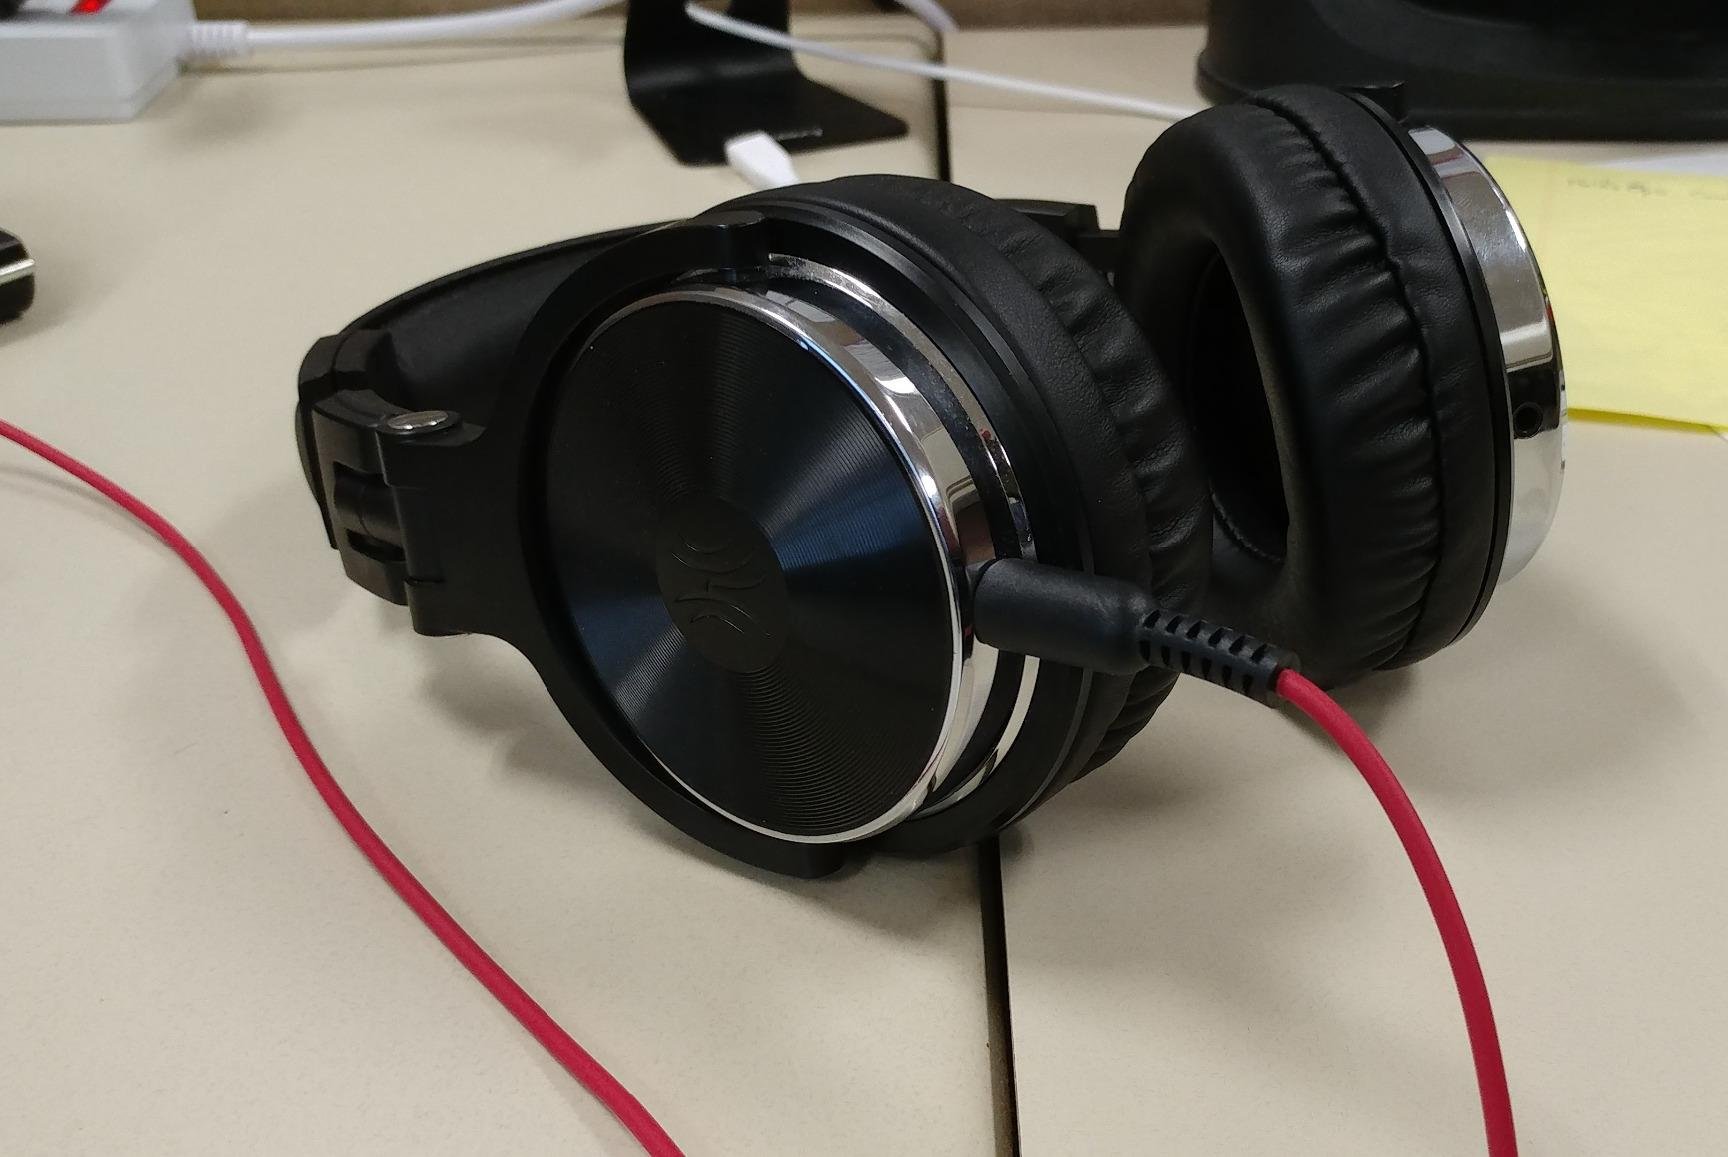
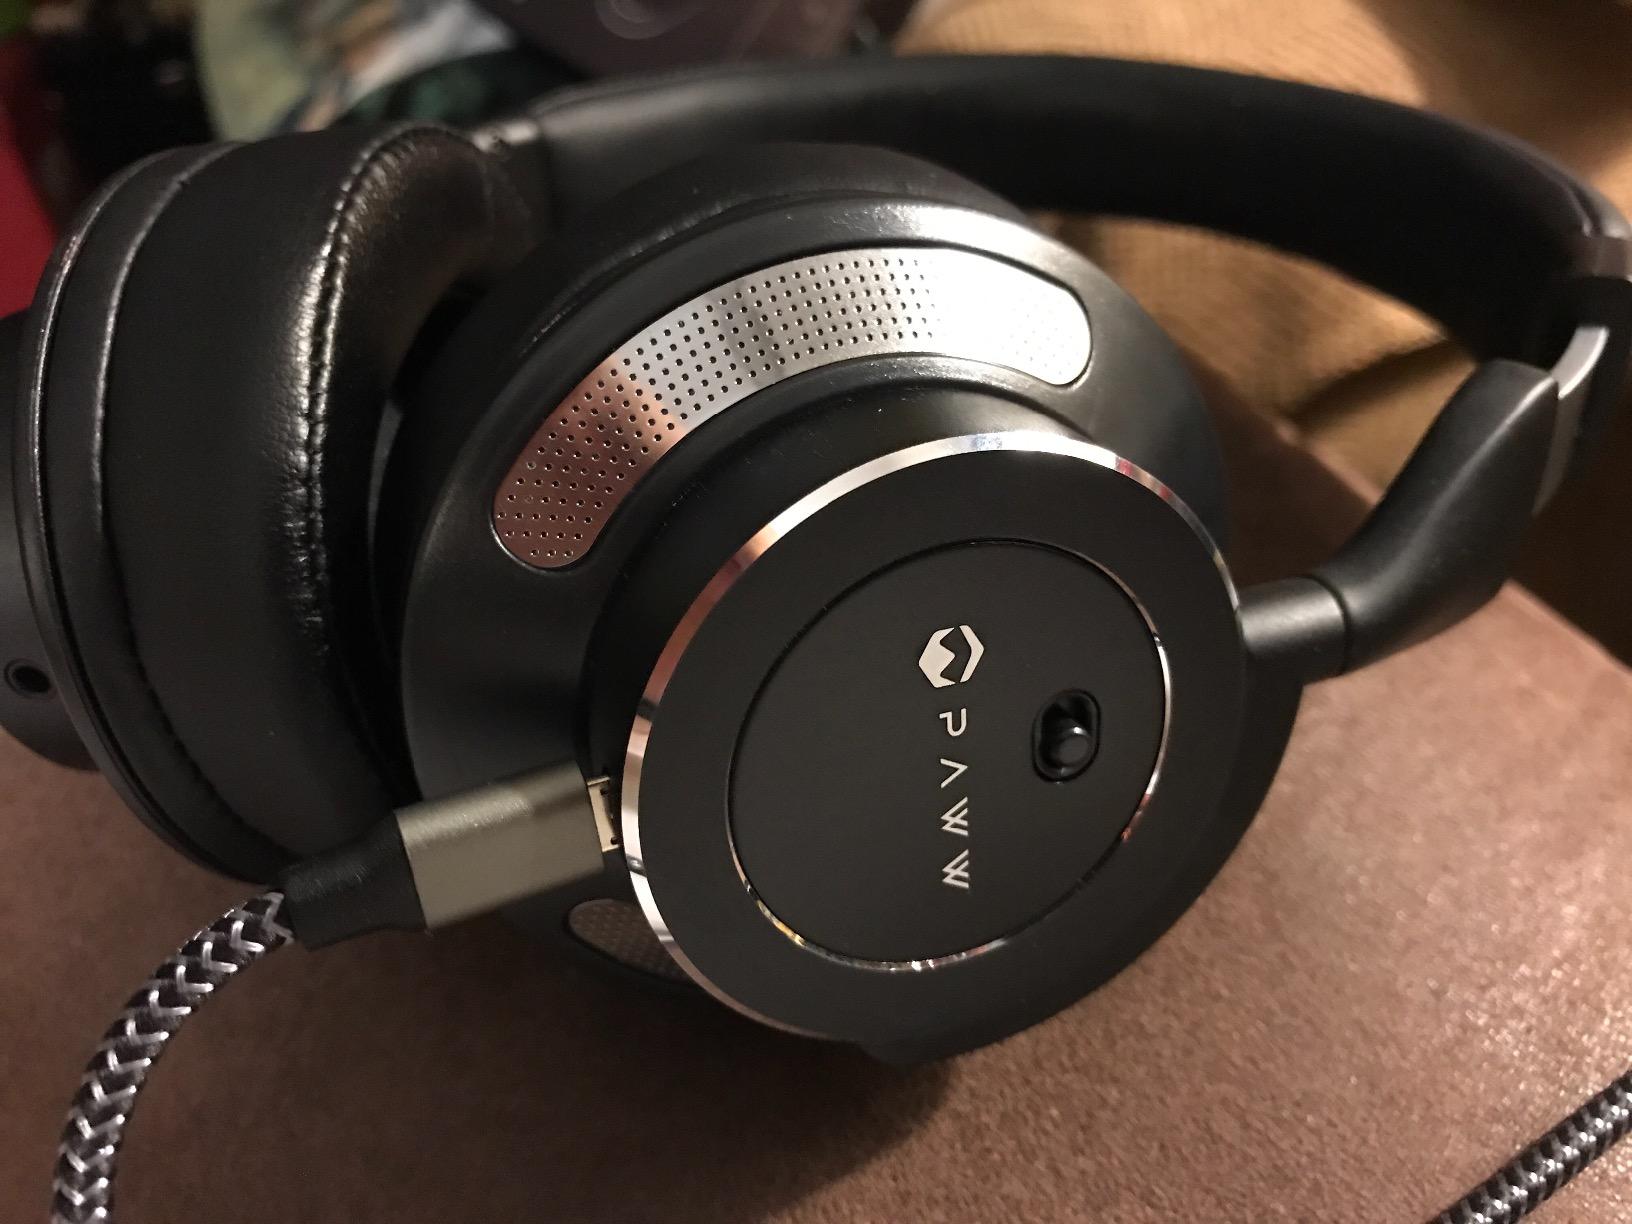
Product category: headphones
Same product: no